Hyena (TV series)

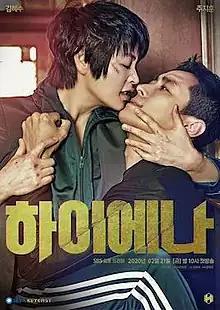
Promotional poster

Hyena is a 2020 South Korean television series starring Kim Hye-soo and Ju Ji-hoon. The series depicts the blood-soaked survival stories of lawyers representing the top 1% of the high-class elite. It aired on SBS TV from February 21 to April 11, 2020.